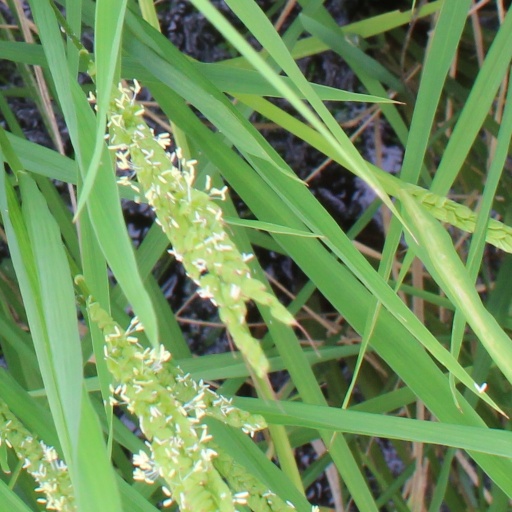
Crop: rice